Clemson University

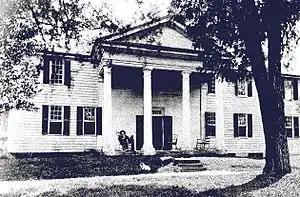
Fort Hill, photographed in 1887, was the home of John C. Calhoun and later Thomas Green Clemson and is at the center of the university campus.

Thomas Green Clemson, the university's founder, came to the foothills of South Carolina in 1838, when he married Anna Maria Calhoun, daughter of John C. Calhoun, the South Carolina politician and seventh U.S. Vice President. Through the Calhoun family, Clemson became an owner of enslaved persons on the family plantation that was to become the heart of the future university. When Clemson died on April 6, 1888, he bequeathed the Fort Hill plantation and most of his estate, which he inherited from his wife, in his will to be used to establish a college that would teach scientific agriculture and the mechanical arts to South Carolinians. His decision was largely influenced by the future South Carolina Governor Benjamin Tillman. Tillman lobbied the South Carolina General Assembly to create the school as an agricultural institution for the state, and the resolution passed by only one vote.